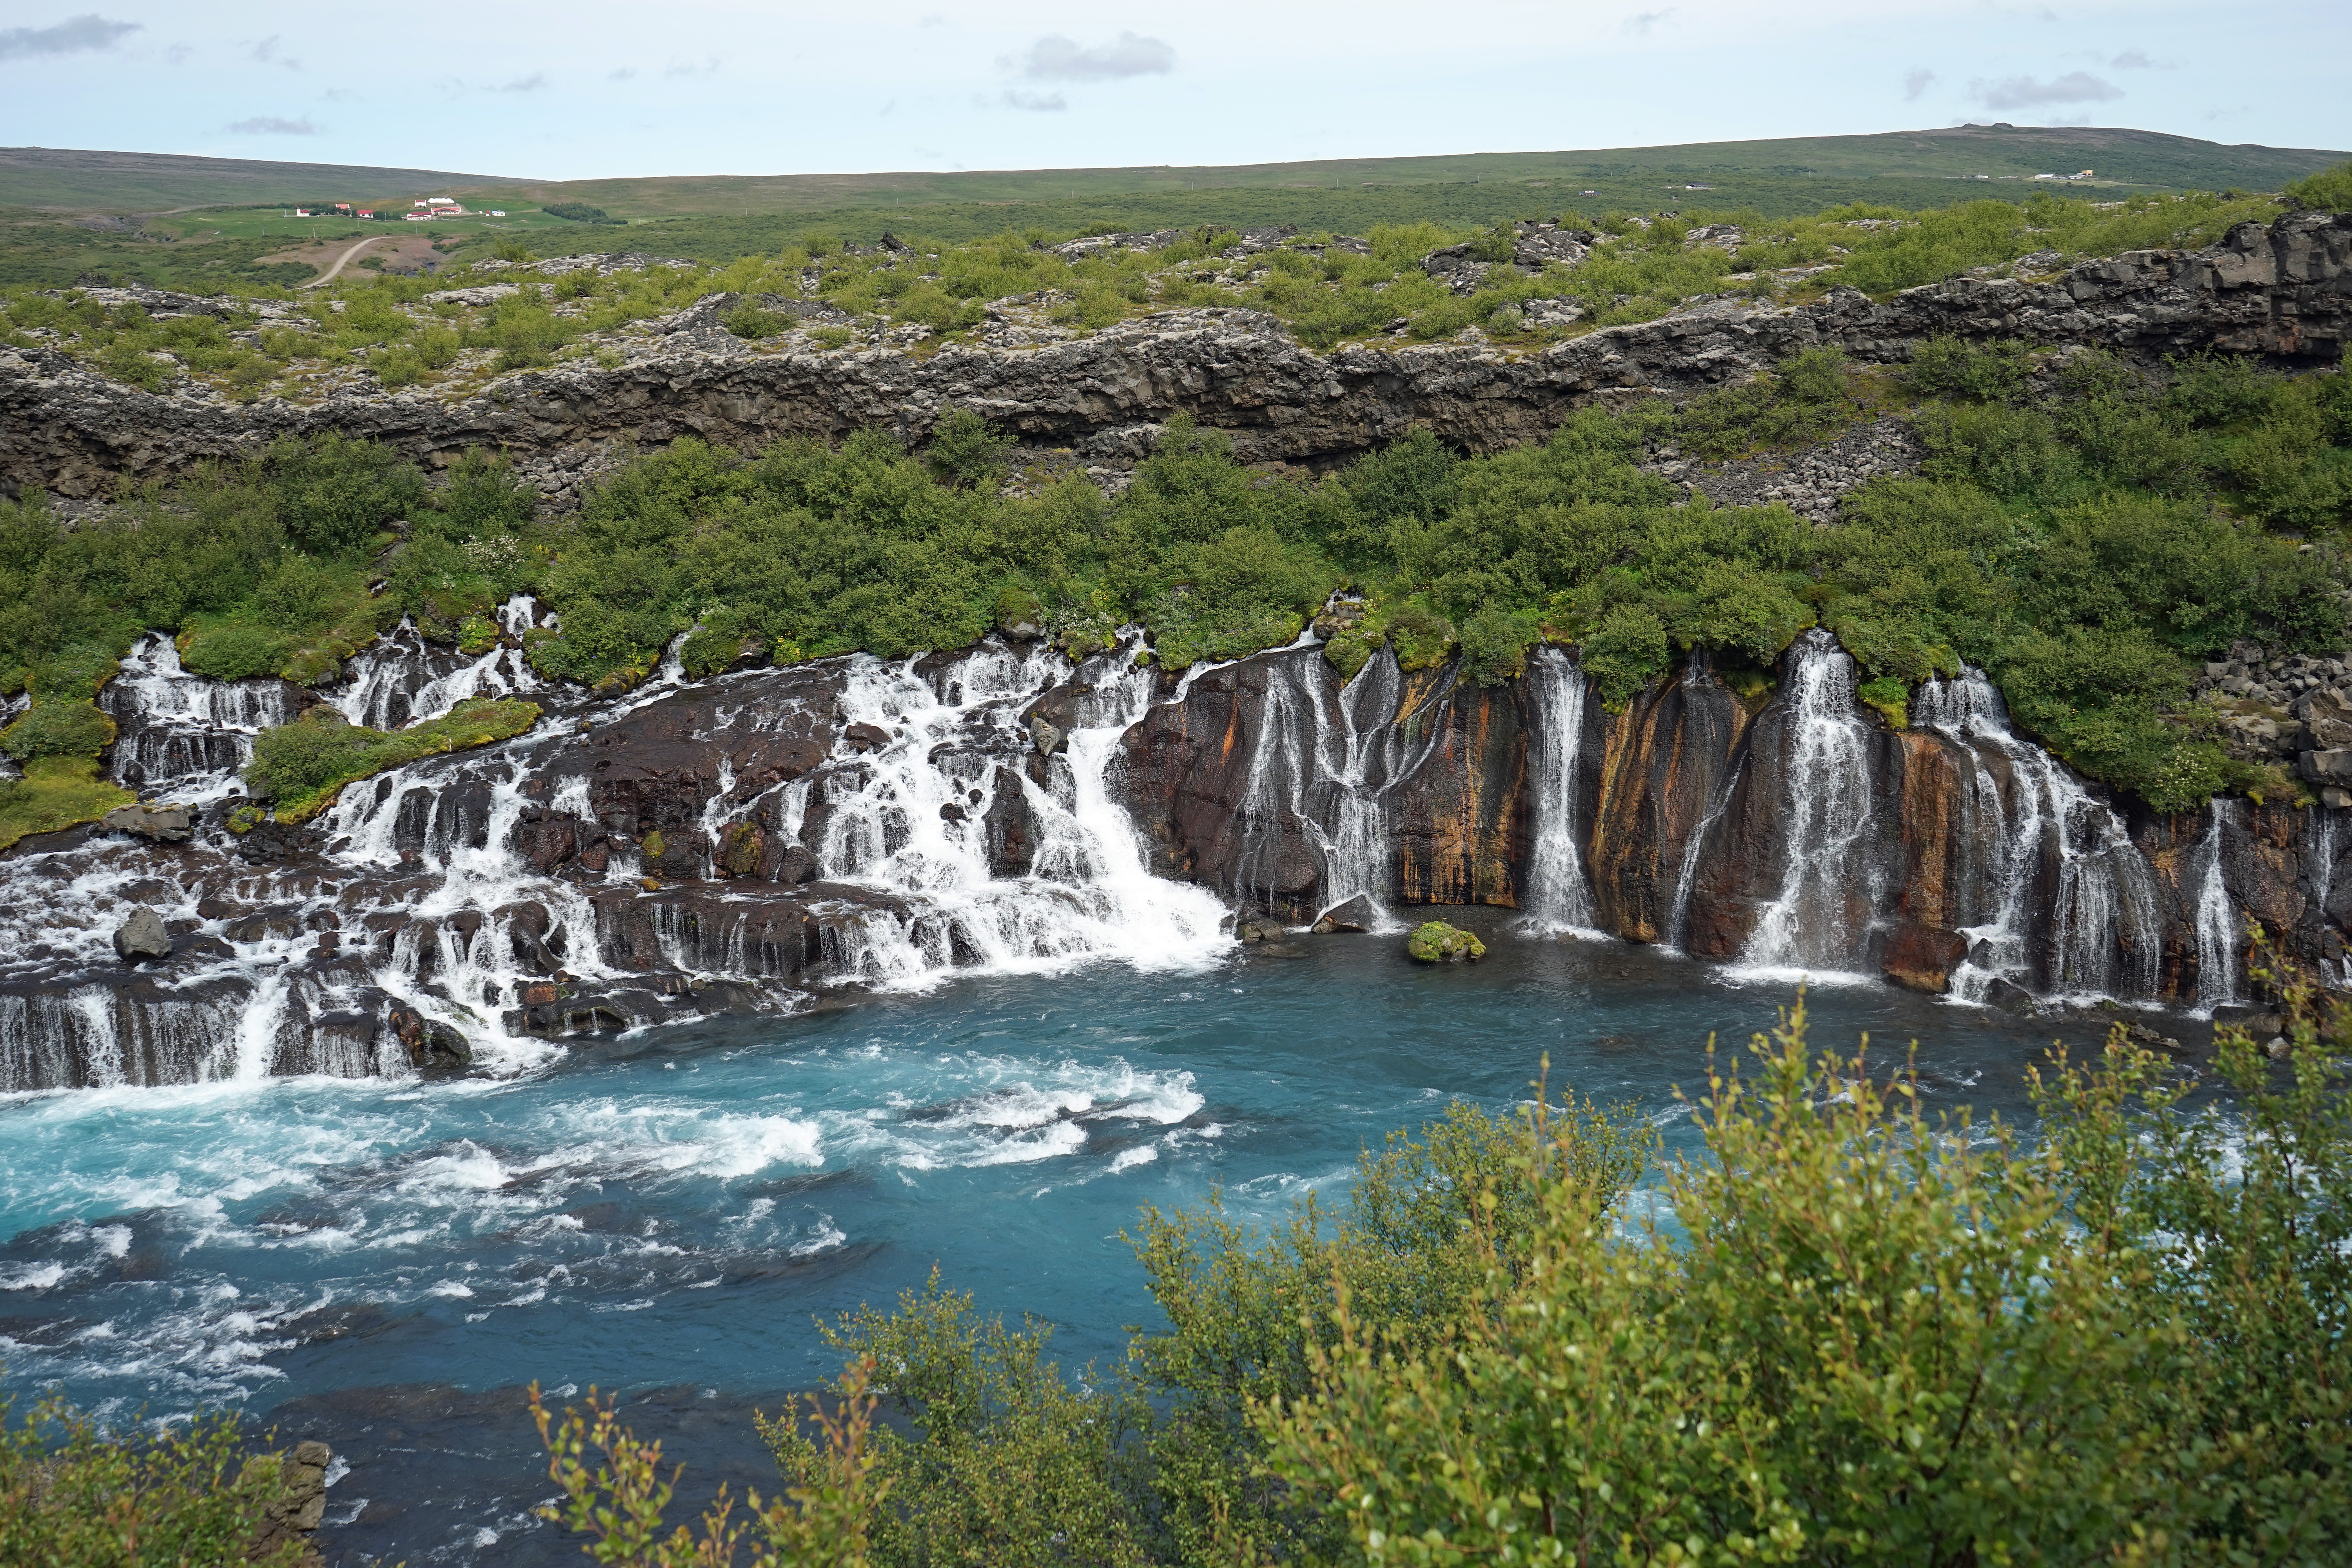
sea, coast, water, waterfall, river, iceland, tourism, terrain, national park, body of water, waters, water feature, barnafoss